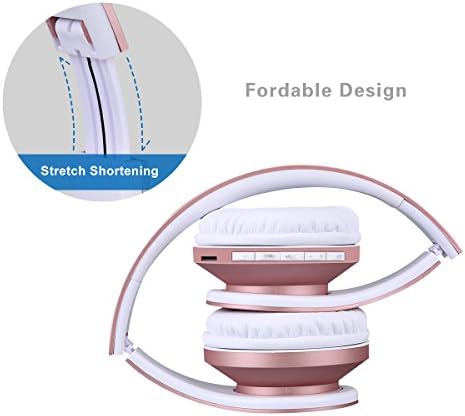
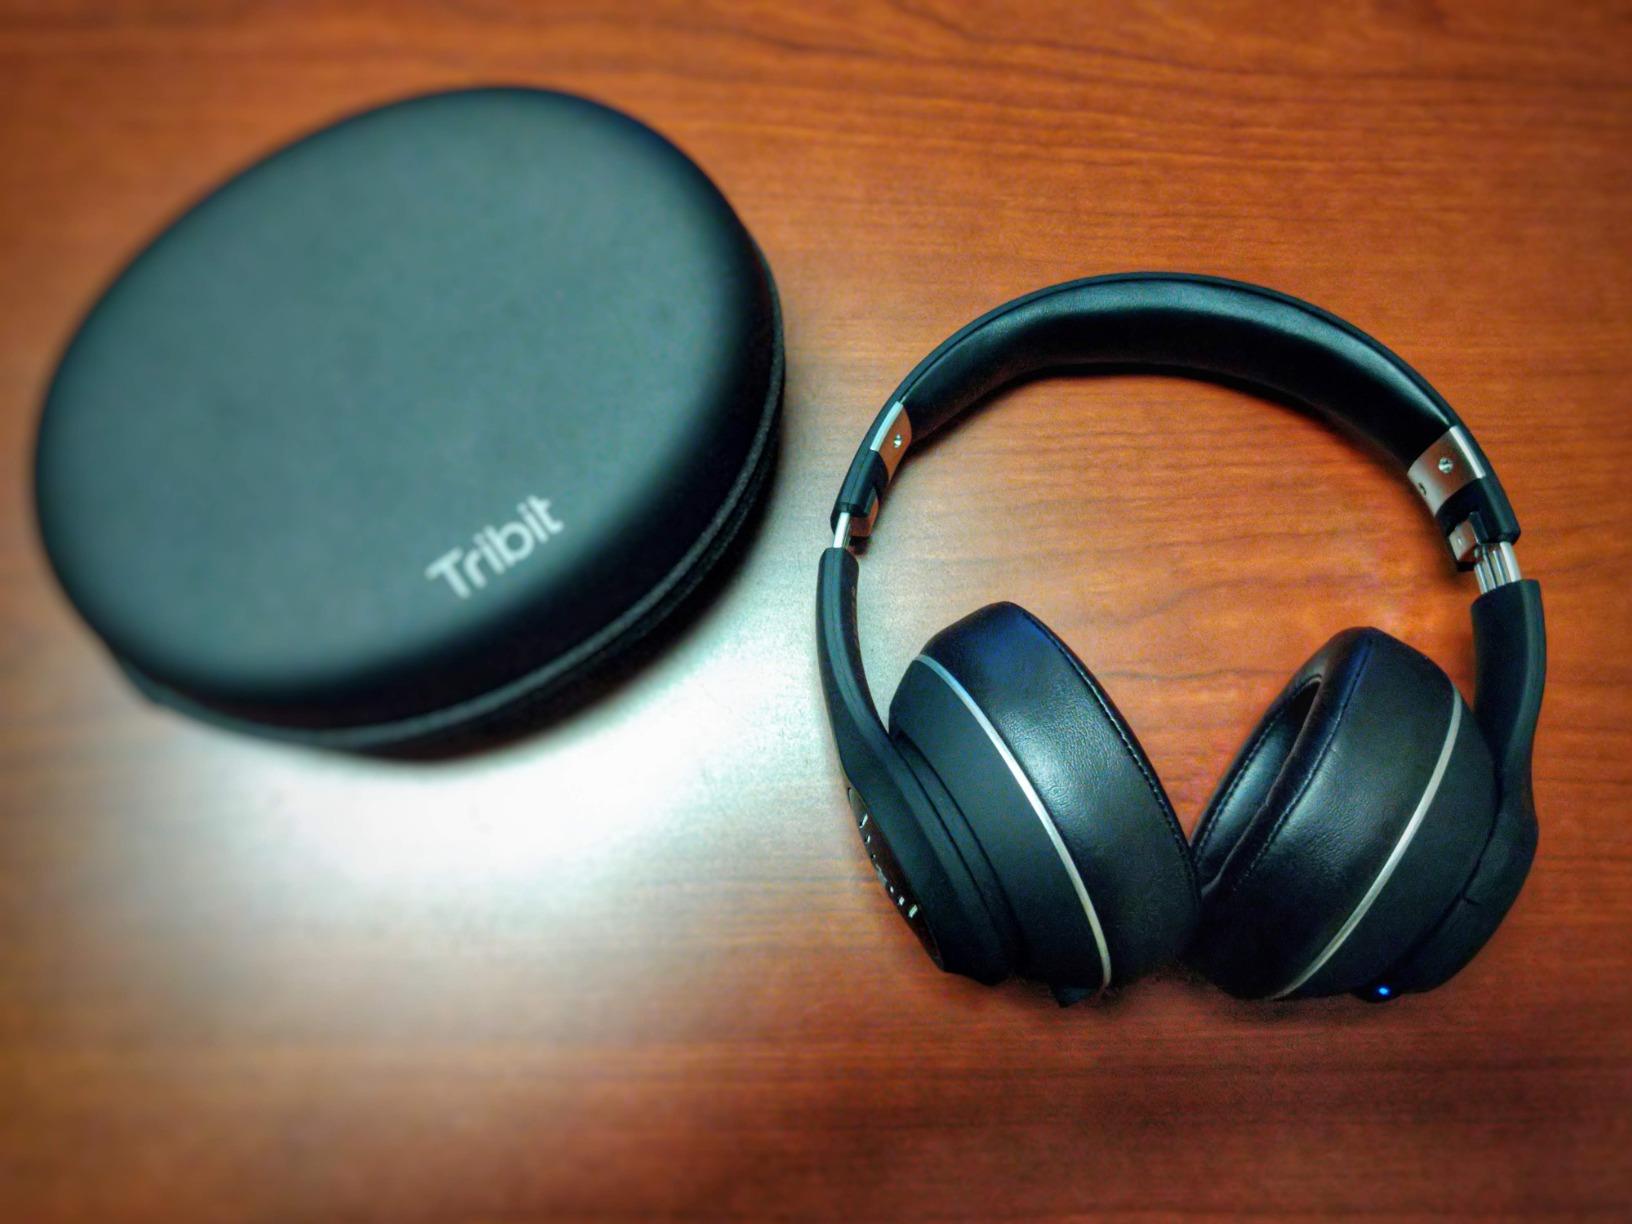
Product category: headphones
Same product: no